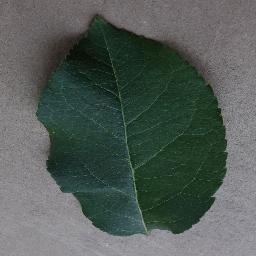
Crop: apple
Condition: healthy